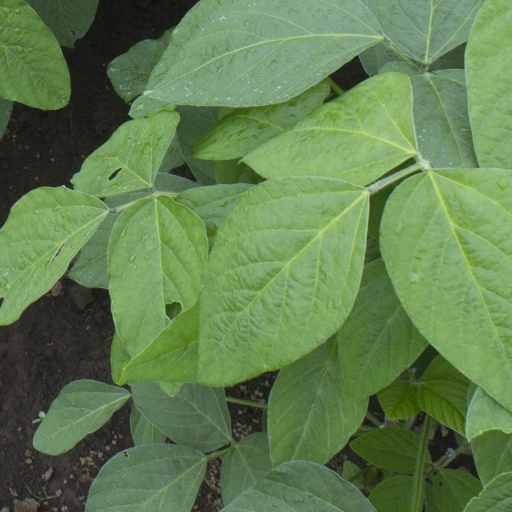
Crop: soybean